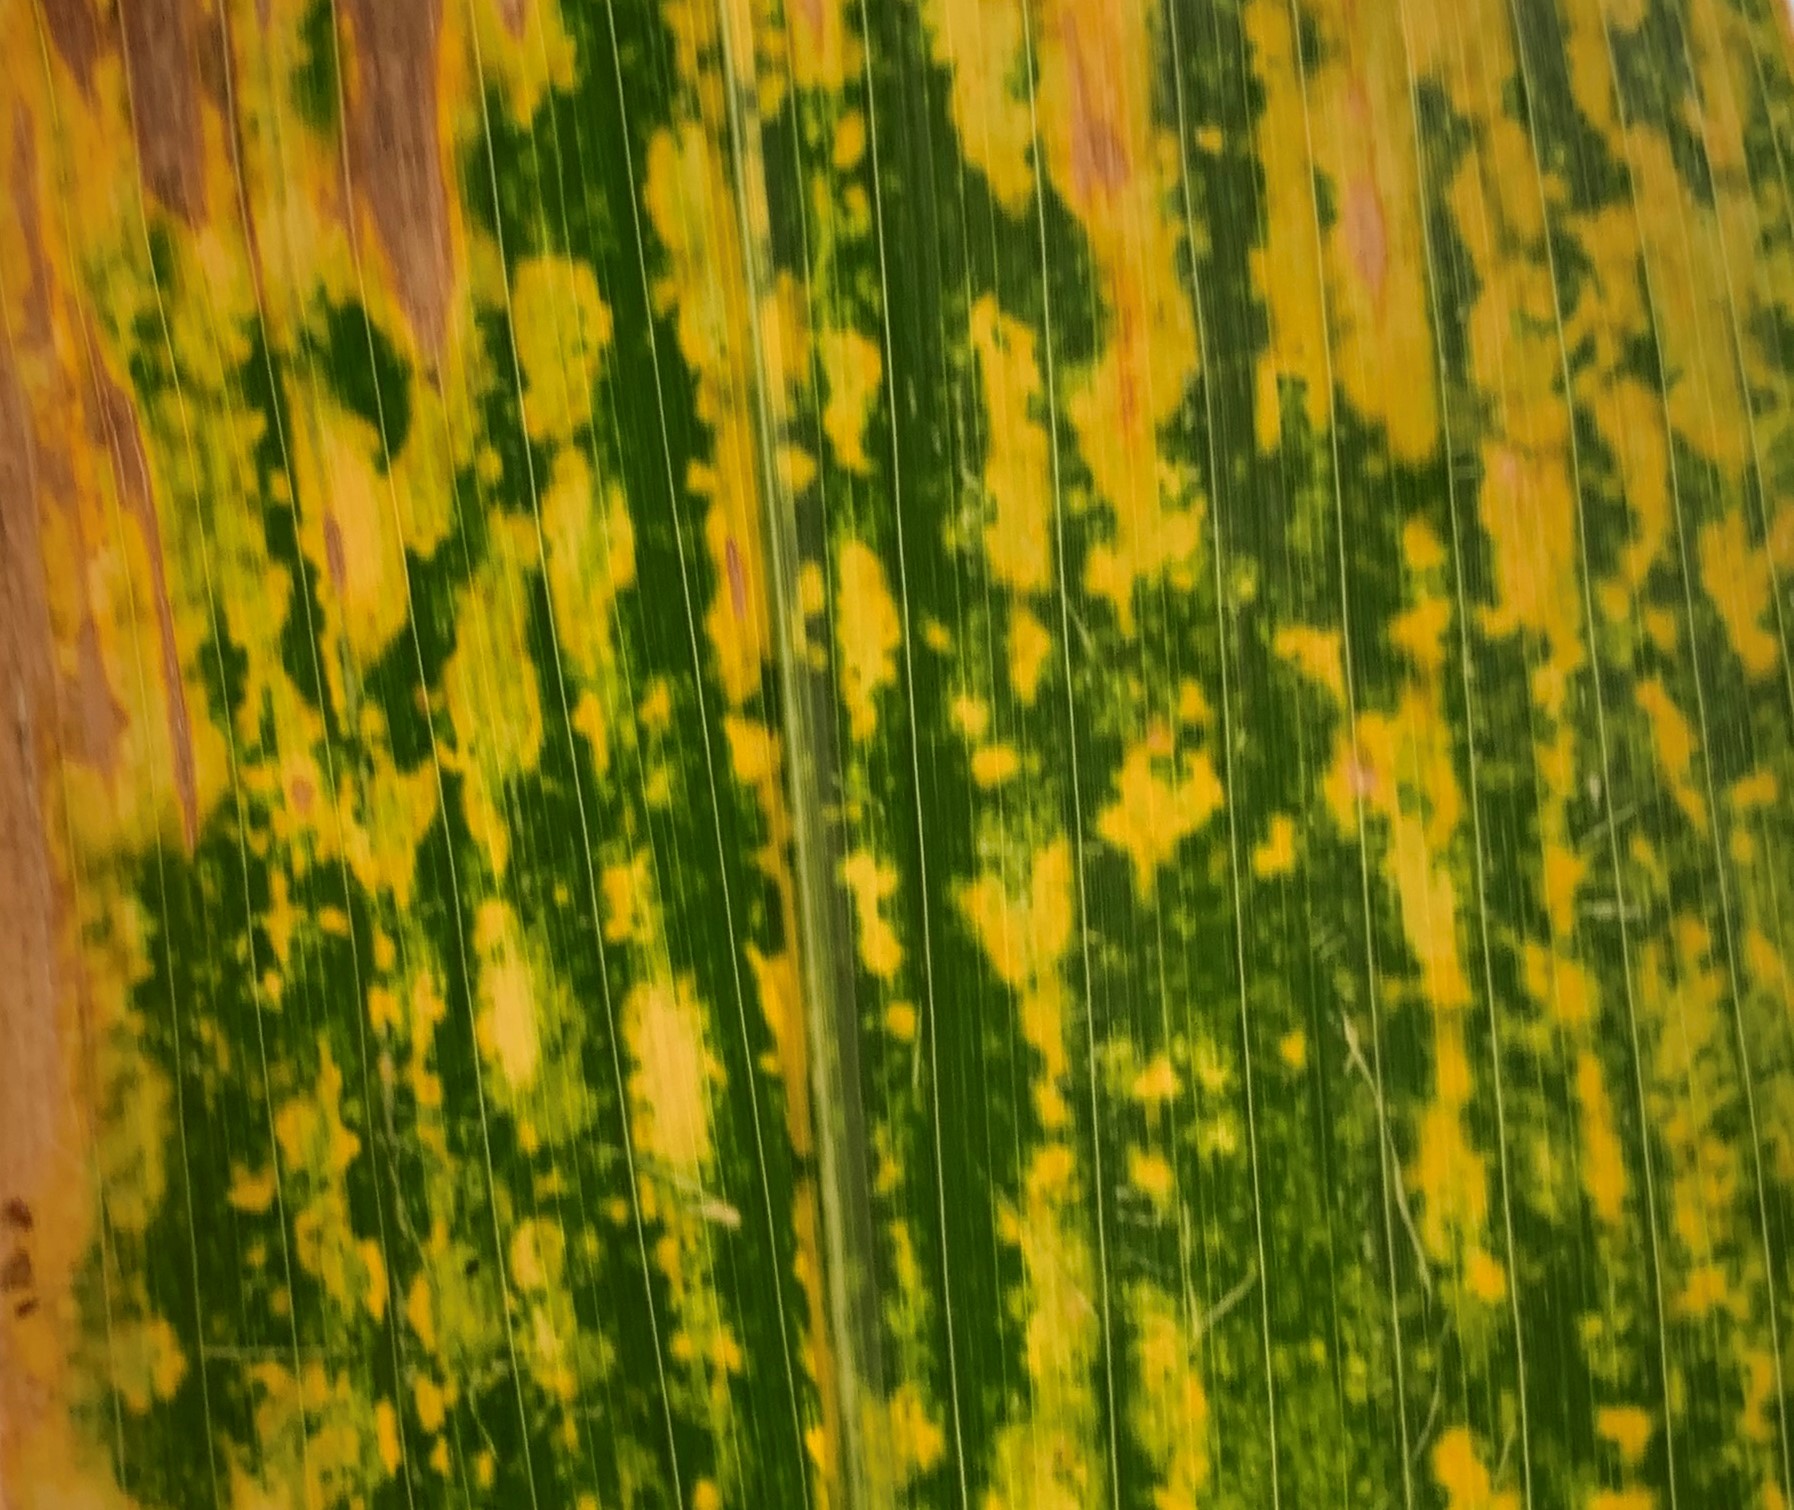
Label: MLN